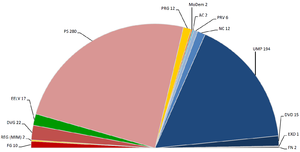
Composition de l'Assemblée nationale par étiquette politique pour la XIVe législature de la Cinquième République française, à l'issue des élections législatives de 2012.